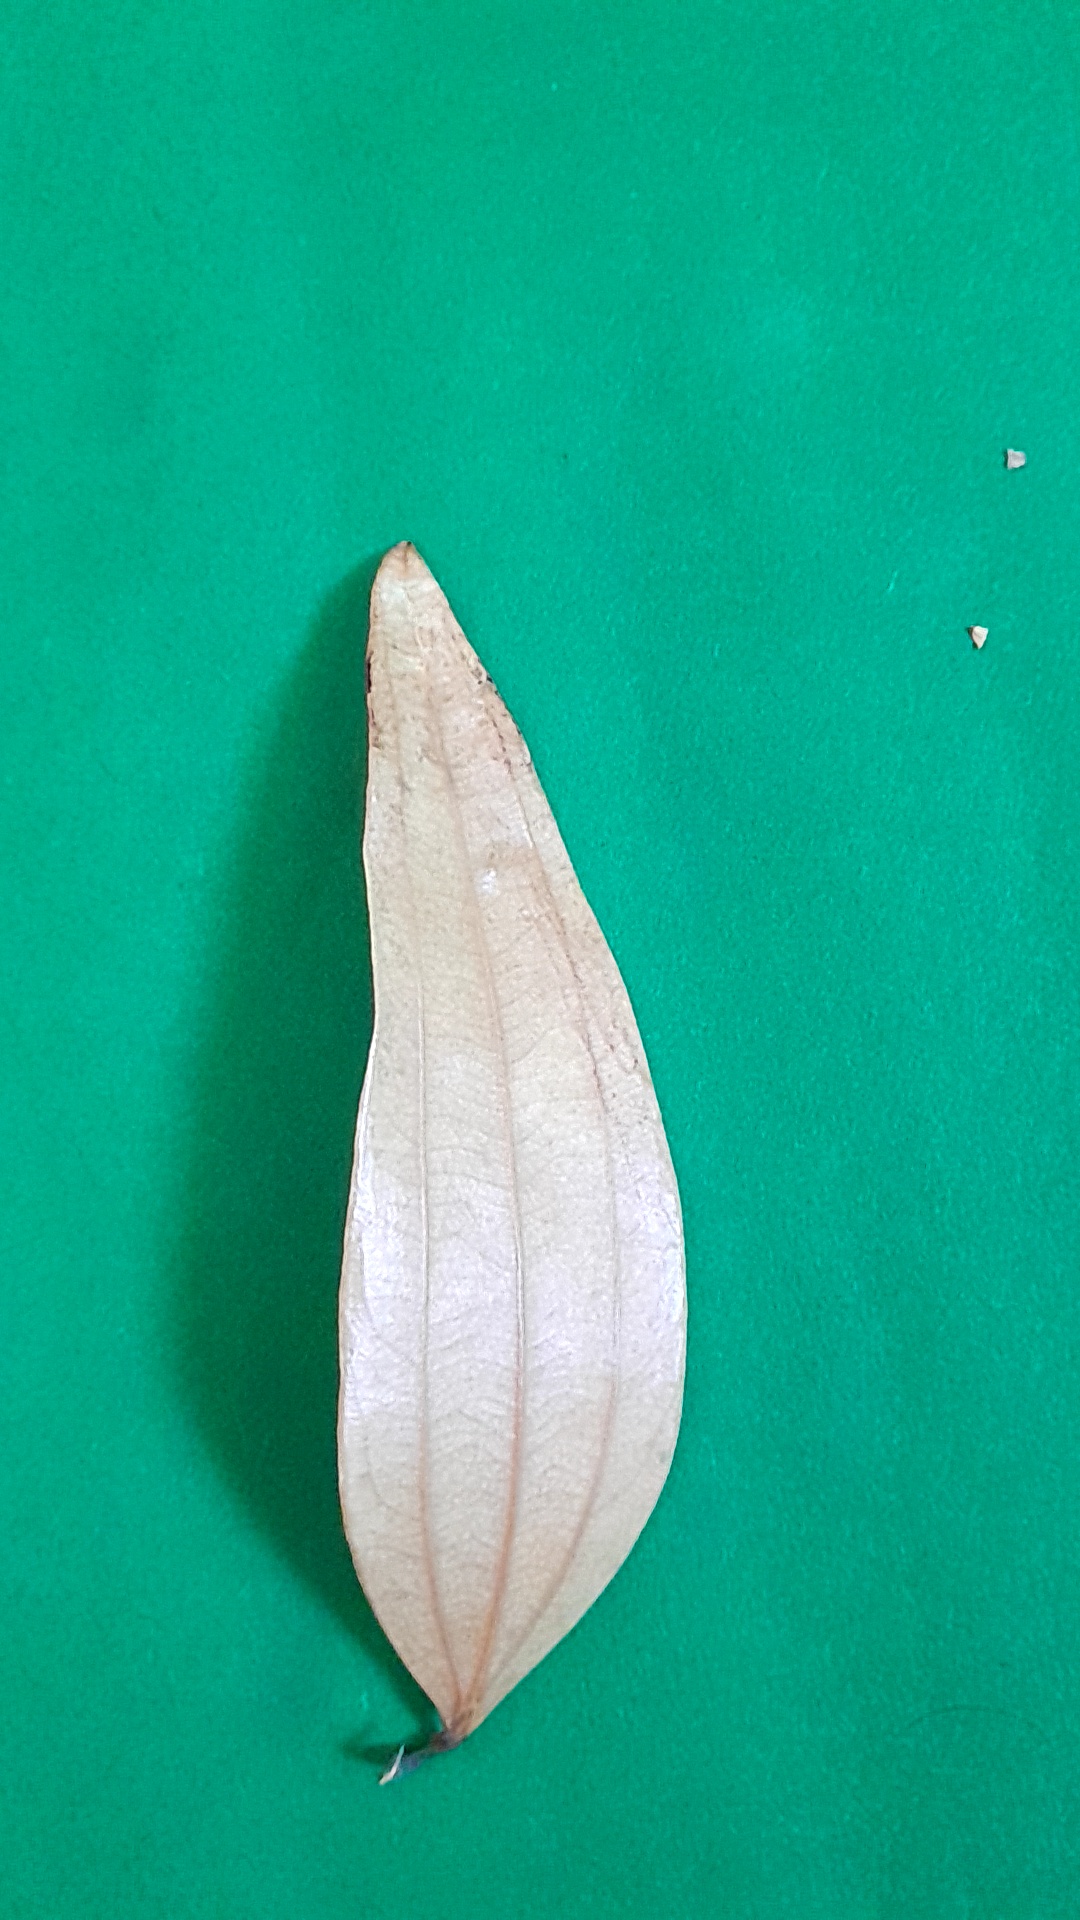
Label: Dry Leaf